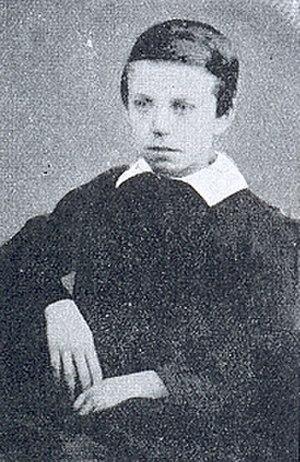
William Thomas Stead, communément appelé W. T. Stead, né le 5 juillet 1849 à Embleton dans le Northumberland et mort le 15 avril 1912 lors du naufrage du Titanic, est un journaliste engagé, écrivain et spiritualiste anglais.